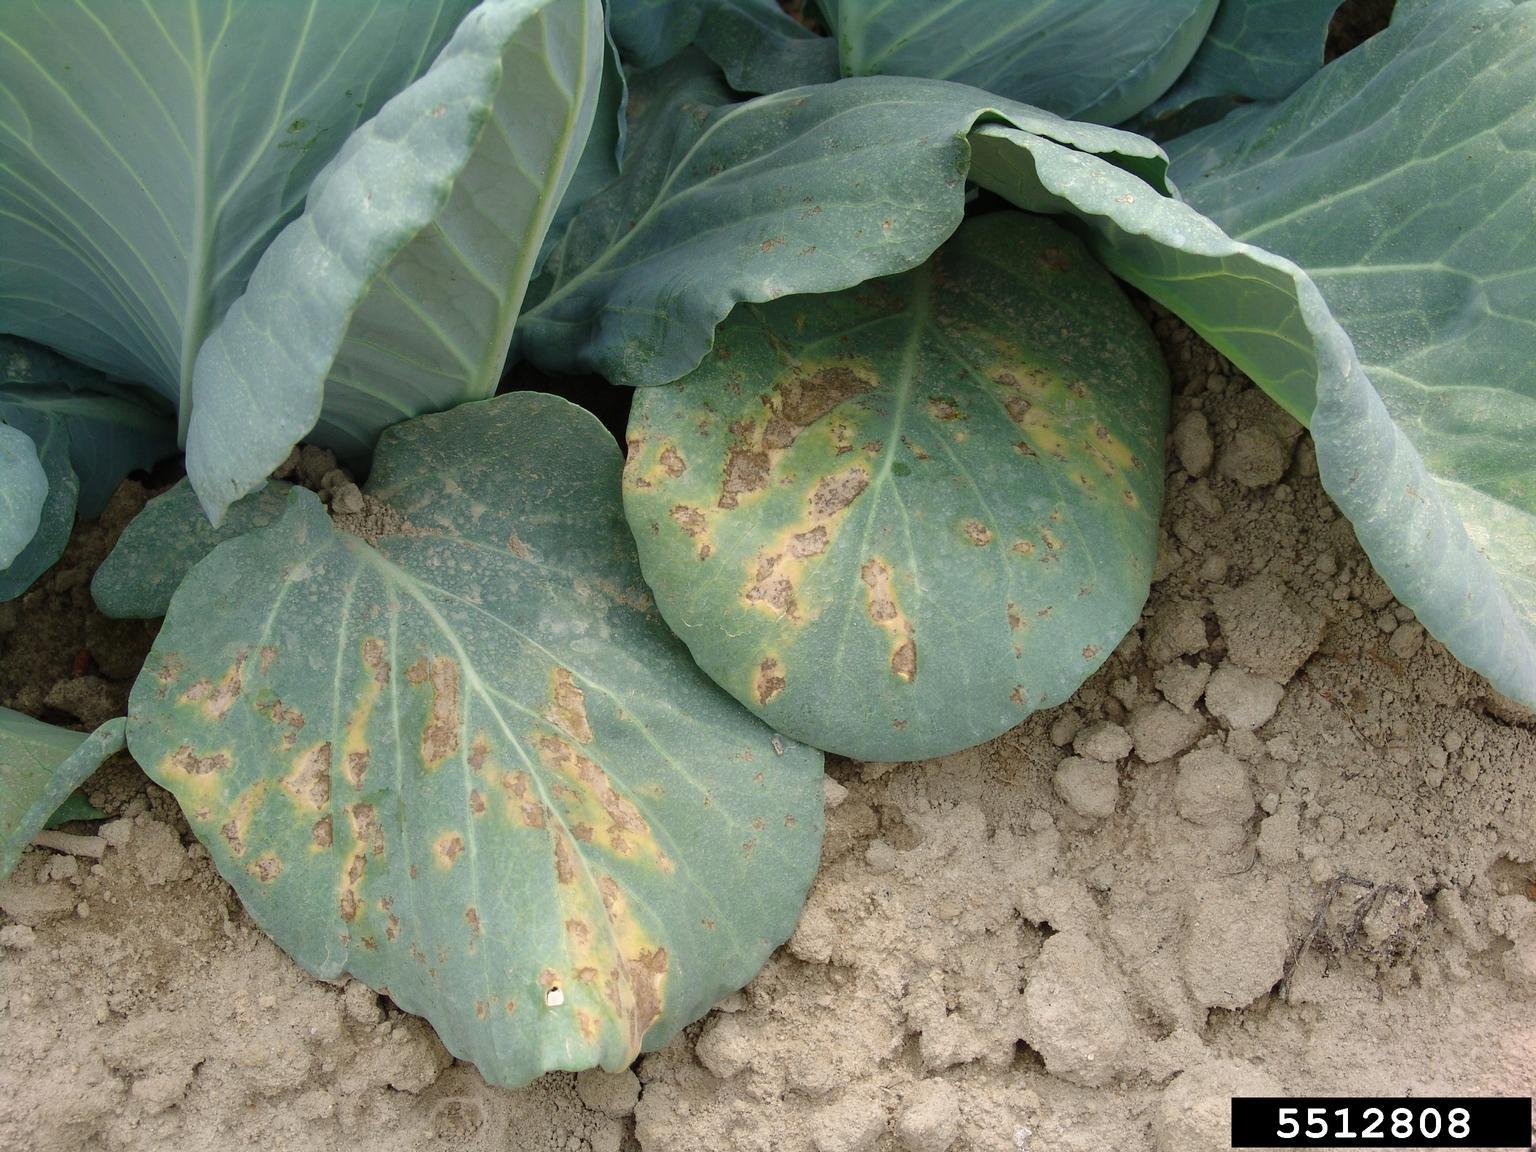
Plant: Cabbage
Disease: cabbage downy mildew